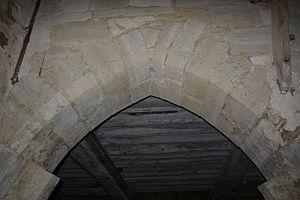
Détail d'un portail sous la halle de l'aile ouest.
La prévôté de Favières est une prévôté située à Sergy, en France.